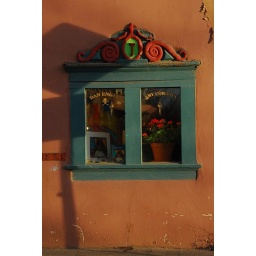
Shop window against adobe wall